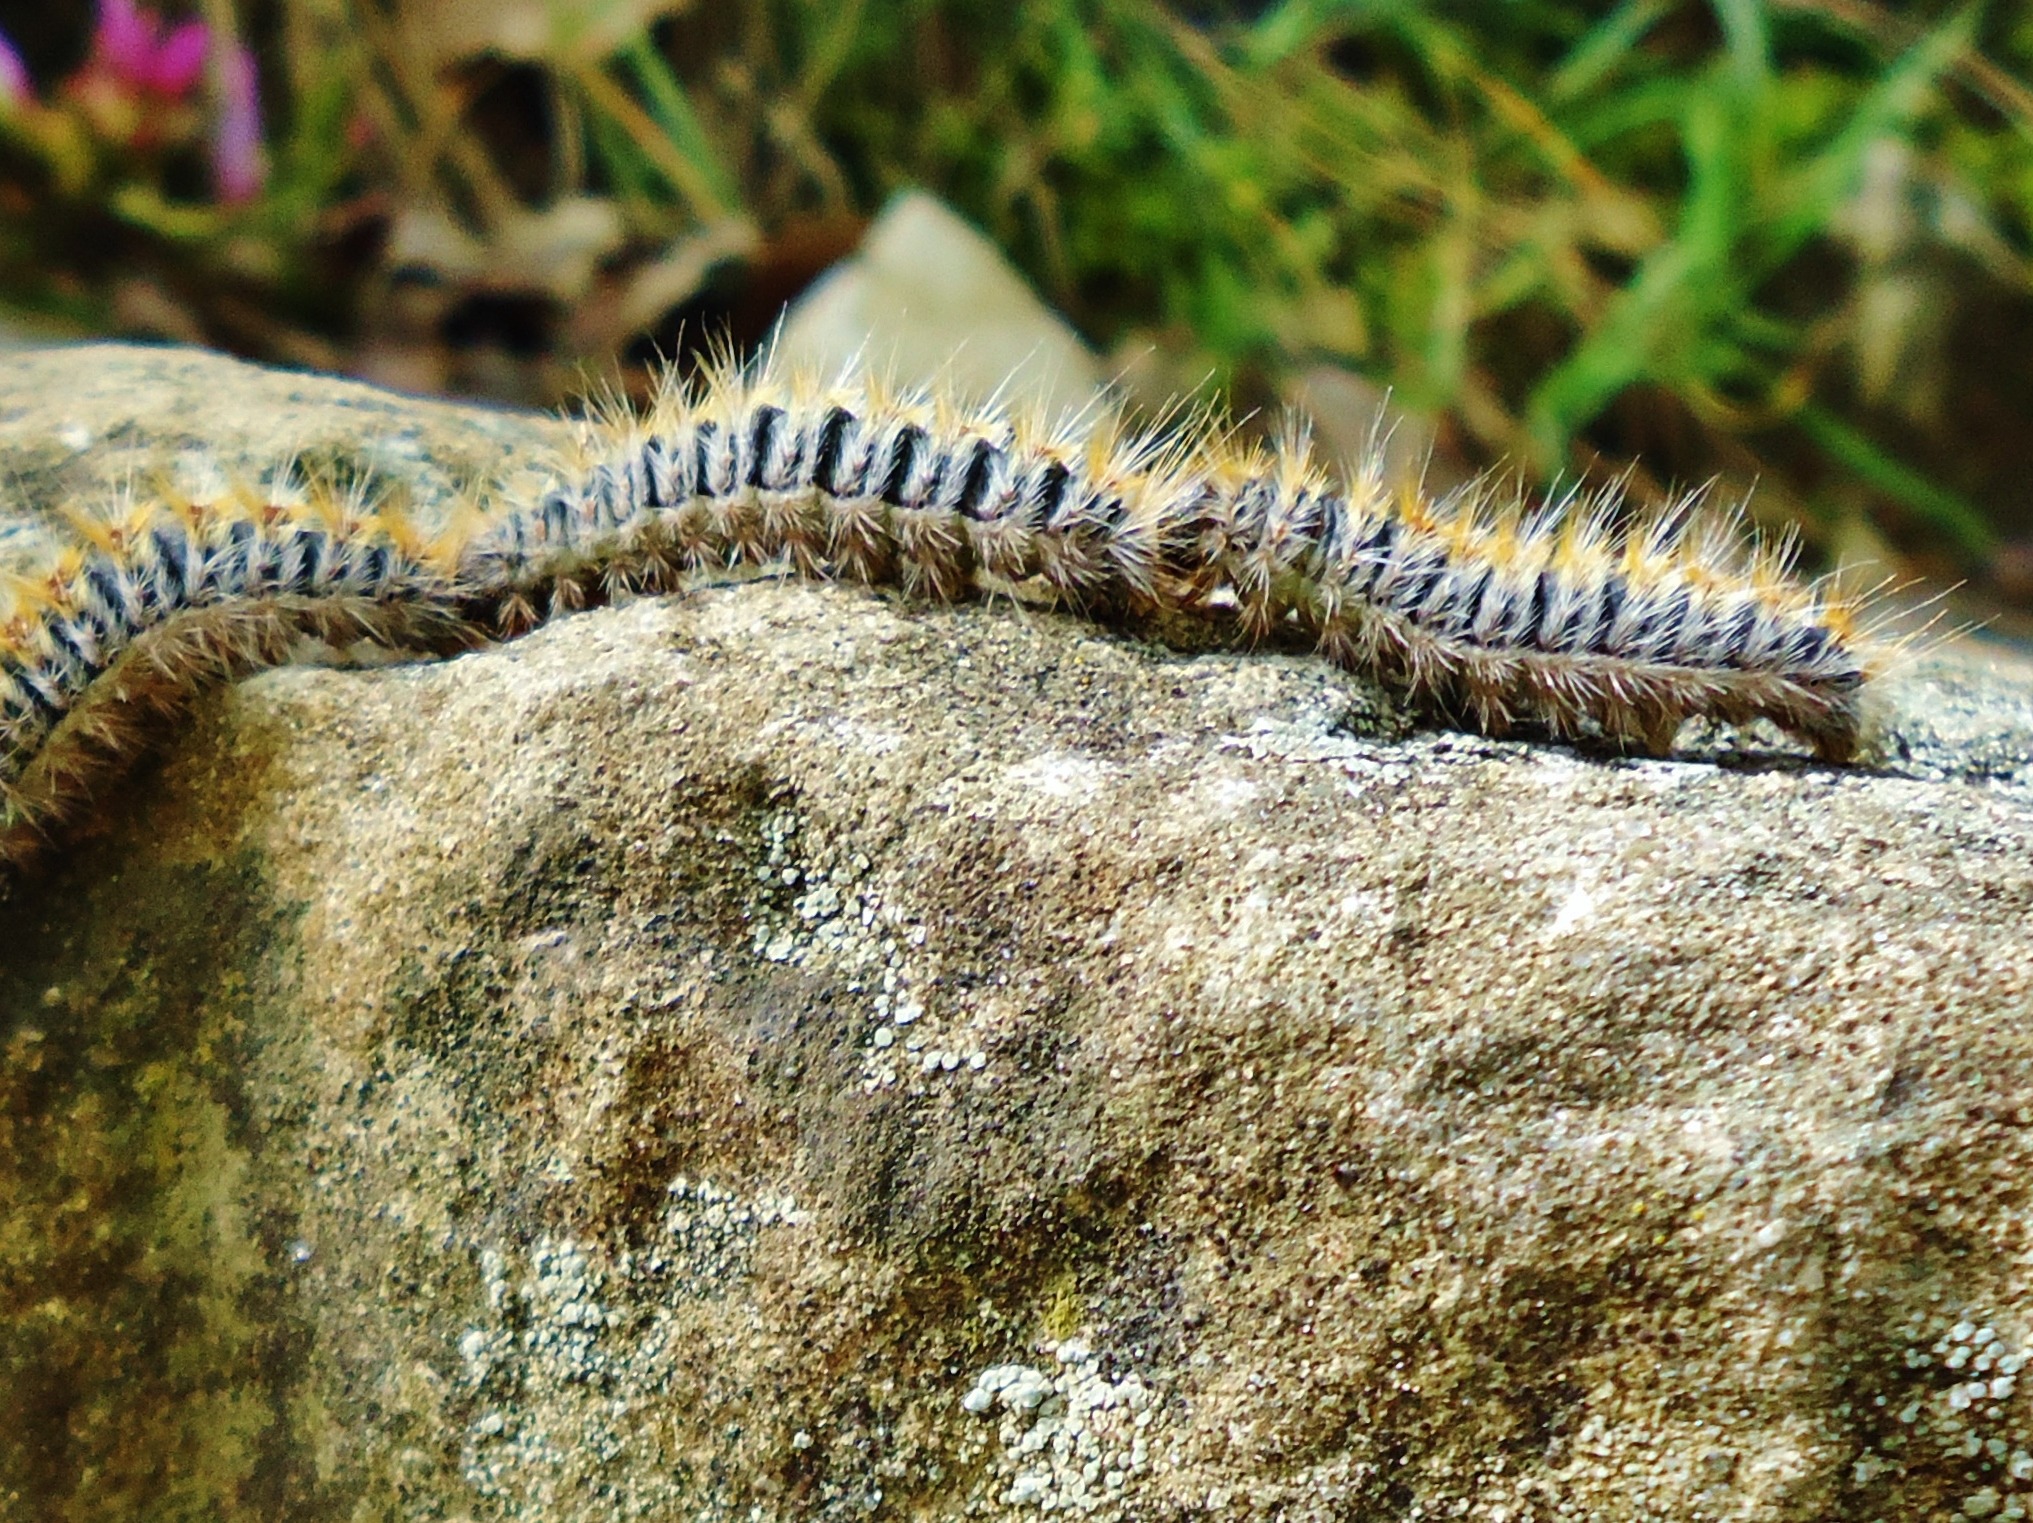
nature, group, wildlife, reptile, fauna, lizard, close up, caterpillars, reproduction, macro photography, scaled reptile, lacertidae, nile crocodile